Answer in natural language. How many Beds are visible in the scene? Choose between the following options: 3, 0, 2, 1 or 4
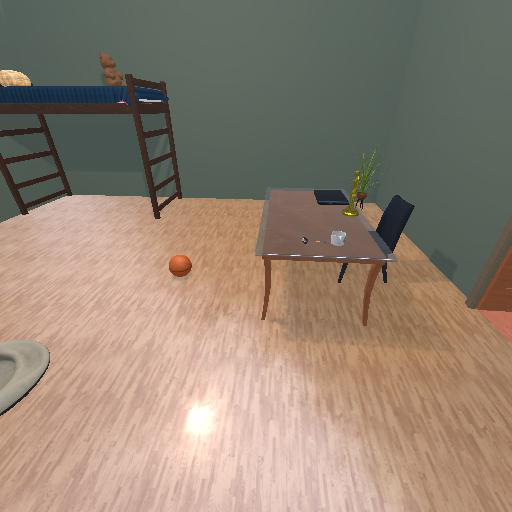
<answer>1</answer>